Scottish Parliament Building

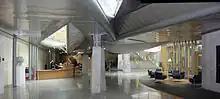
Interior view of the garden lobby

The north-western boundaries of the site, the MSPs' building, Queensberry House and the Canongate Building reinforce the existing medieval street patterns "expressing intimacy with the city and its citizens". The south-eastern aspect of the complex is extensively landscaped. Concrete "branches", covered in turf and wild grass extend from the parliamentary buildings, and provide members of the public with somewhere to sit and relax. Indigenous Scottish wildflowers and plants cover much of the area, blending the Parliament's grounds with the nearby Holyrood Park and Salisbury Crags. Oak, Rowan, Lime and Cherry trees have also been planted in the grounds. Adjacent to the landscaped area of the complex, where it meets Horse Wynd, there is an open plan piazza, with bike racks, seating and external lighting shaped like rocks incorporated into concrete paving. Three distinctive water features provide the centrepiece for this area.